Andrea Doria-class battleship

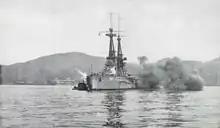
"Andrea Doria" on gunnery drills during World War I

Both battleships were completed after Italy entered World War I on the side of the Triple Entente, though neither saw action, since Italy's principal naval opponent, the Austro-Hungarian Navy, largely remained in port for the duration of the war. Admiral Paolo Thaon di Revel, the Italian naval chief of staff, believed that Austro-Hungarian submarines and minelayers could operate effectively in the narrow waters of the Adriatic. The threat from these underwater weapons to his capital ships was too serious for him to use the fleet in an active way. Instead, Revel decided to implement a blockade at the relatively safer southern end of the Adriatic with the battle fleet, while smaller vessels, such as the MAS torpedo boats, conducted raids on Austro-Hungarian ships and installations. Meanwhile, Revel's battleships would be preserved to confront the Austro-Hungarian battle fleet in the event that it sought a decisive engagement.